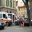
Label: ambulance